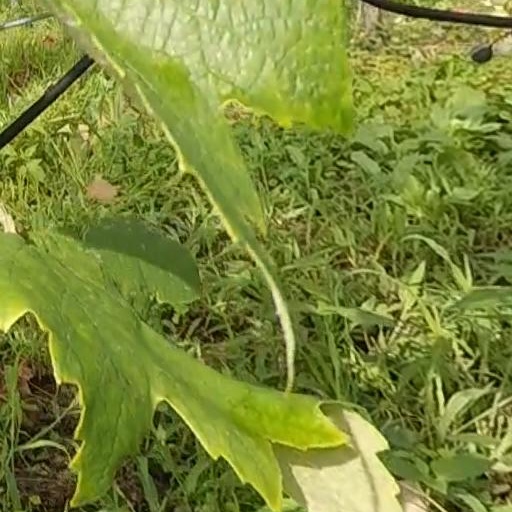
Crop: grape